The Peninsula Hong Kong

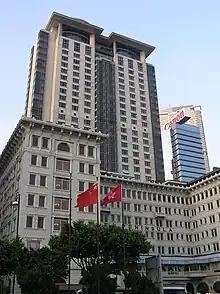
The exterior of the Peninsula hotel

The Peninsula is designed in the Italianate style. The lobby's design is a combination of Edwardian and Second Empire styles and includes ornamental stained glass, woodwork, and carpets and draperies dating from 1928.